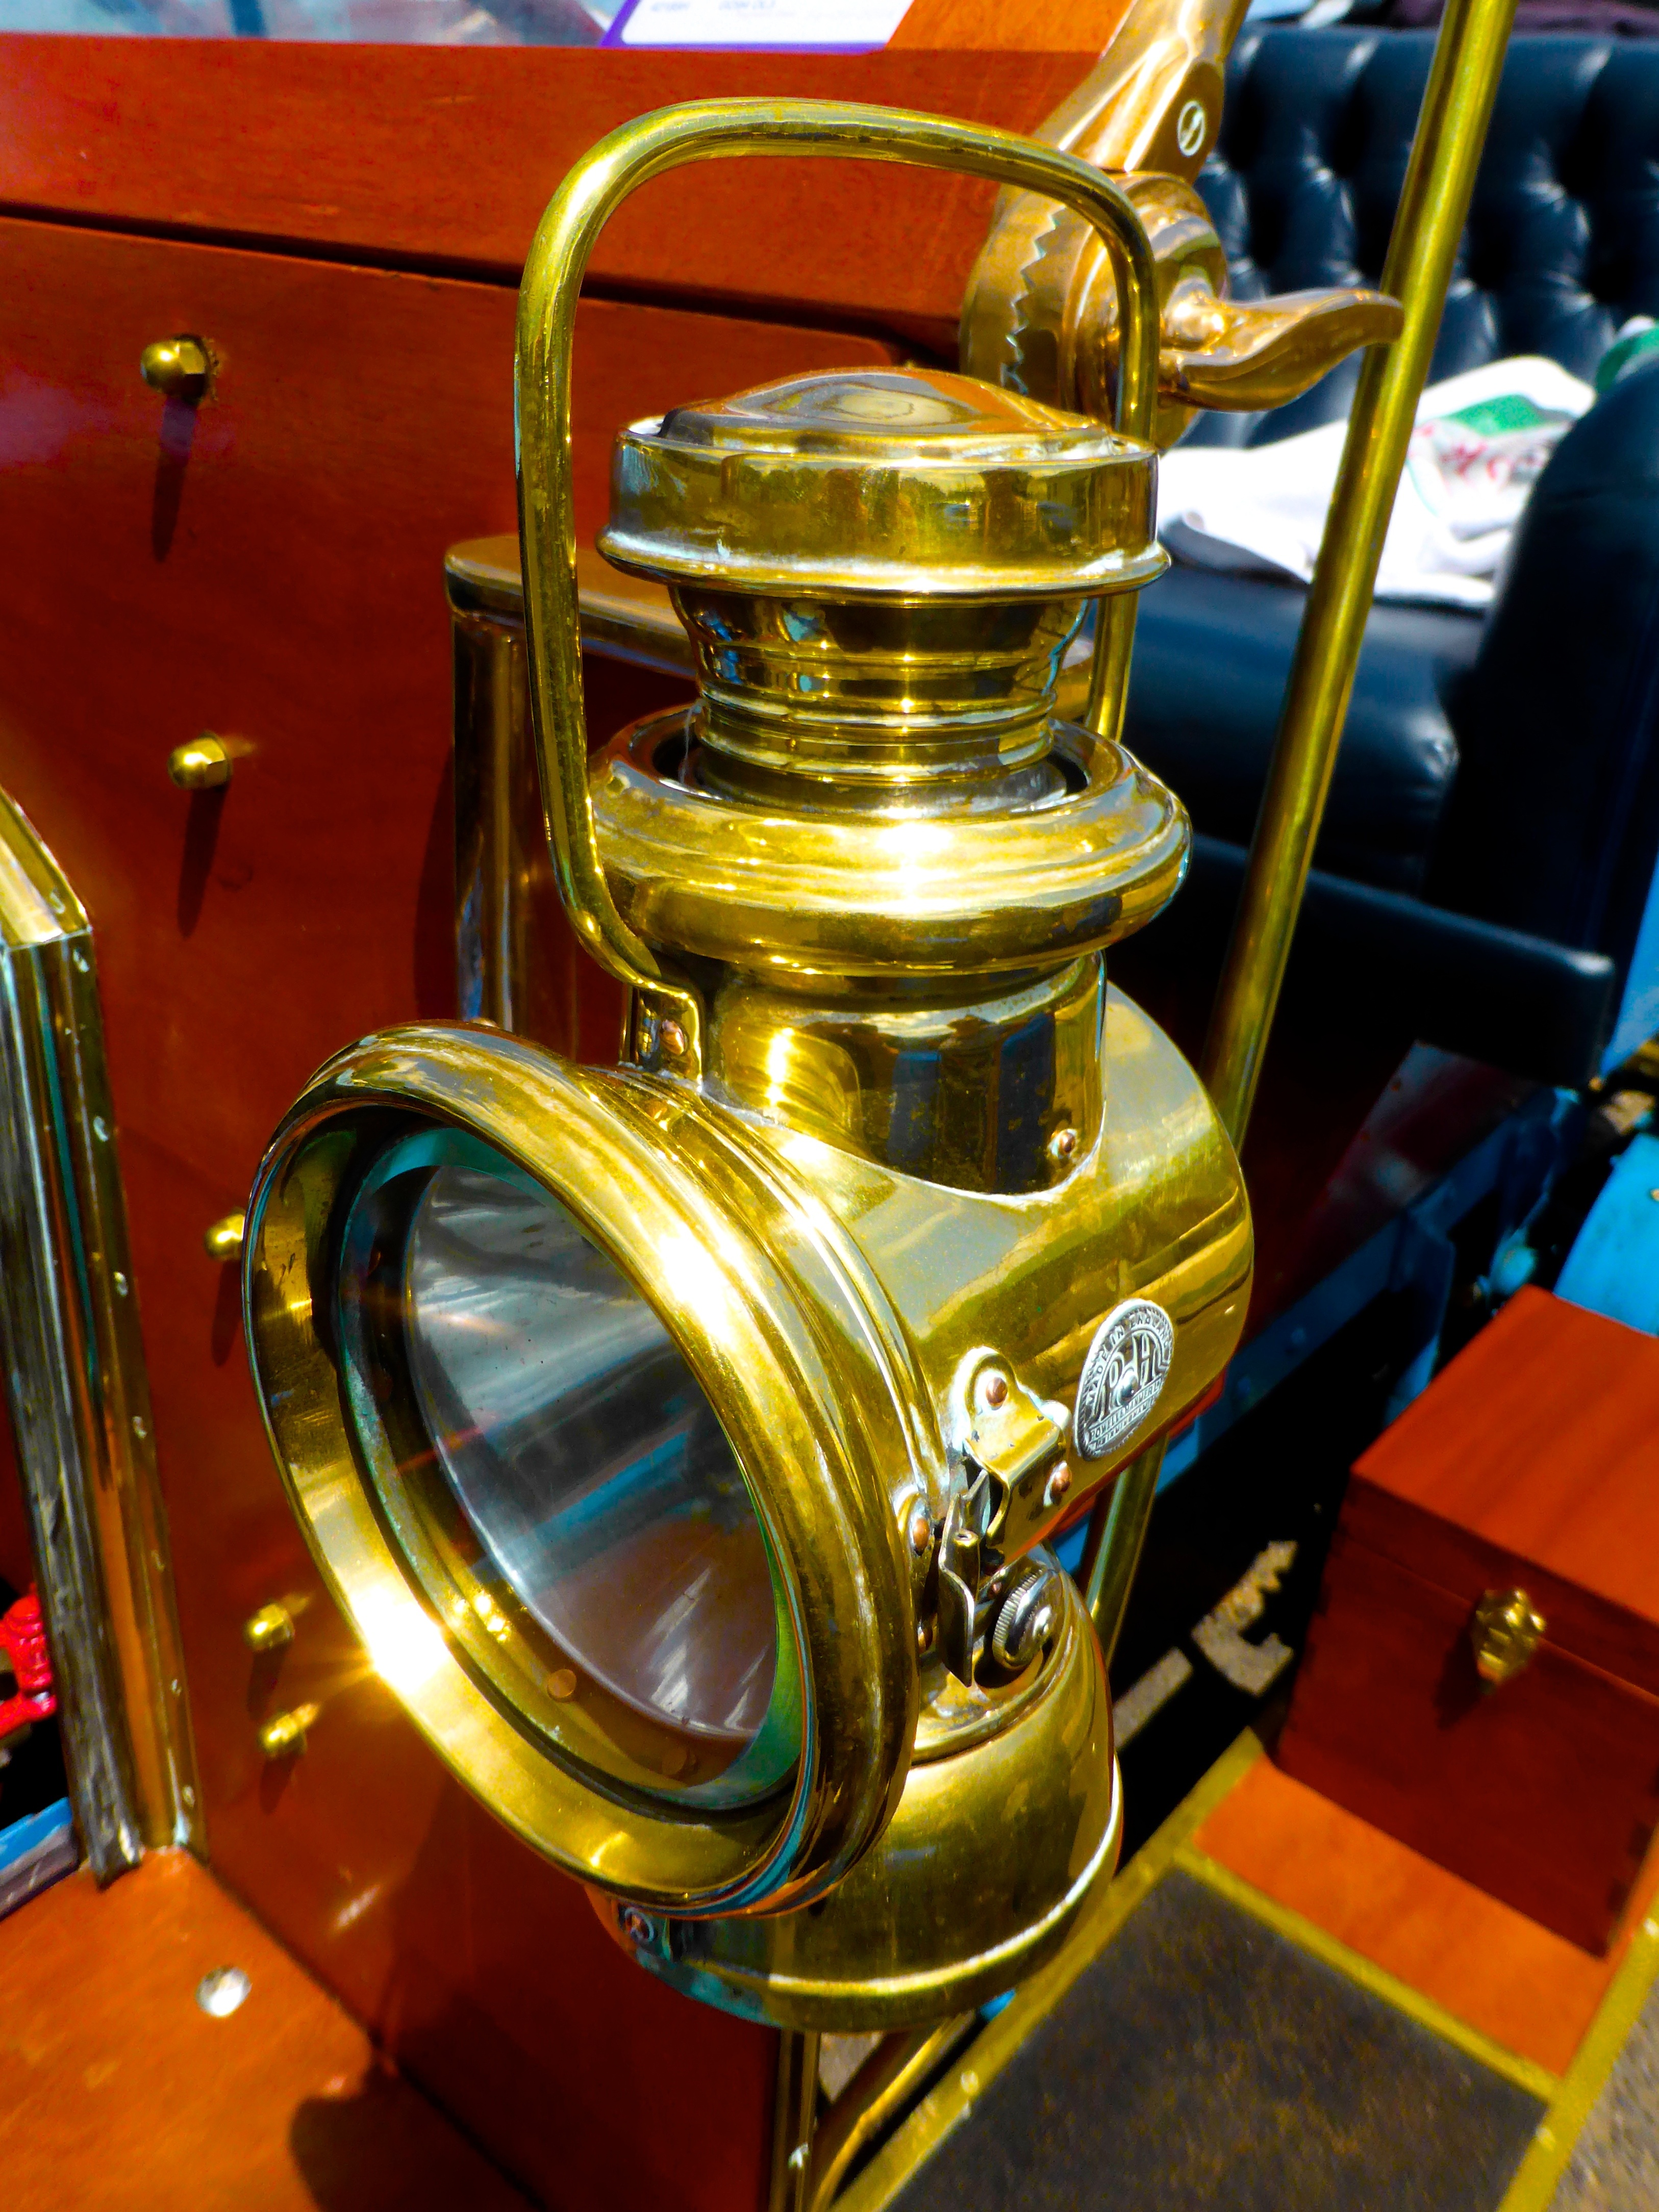
light, vintage, wheel, automobile, retro, old, golden, vehicle, auto, nostalgia, lamp, automotive, headlamp, design, brass, engine, classic, aged, old fashioned, 1920s